Pedro dos Reis

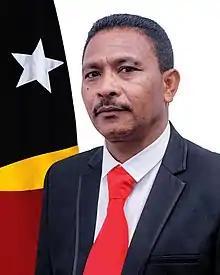
Reis in 2020

Pedro dos Reis is an East Timorese politician. From June 2020 to July 2023, he was Minister of Agriculture and Fisheries, serving in the VIII Constitutional Government of East Timor led by Taur Matan Ruak.